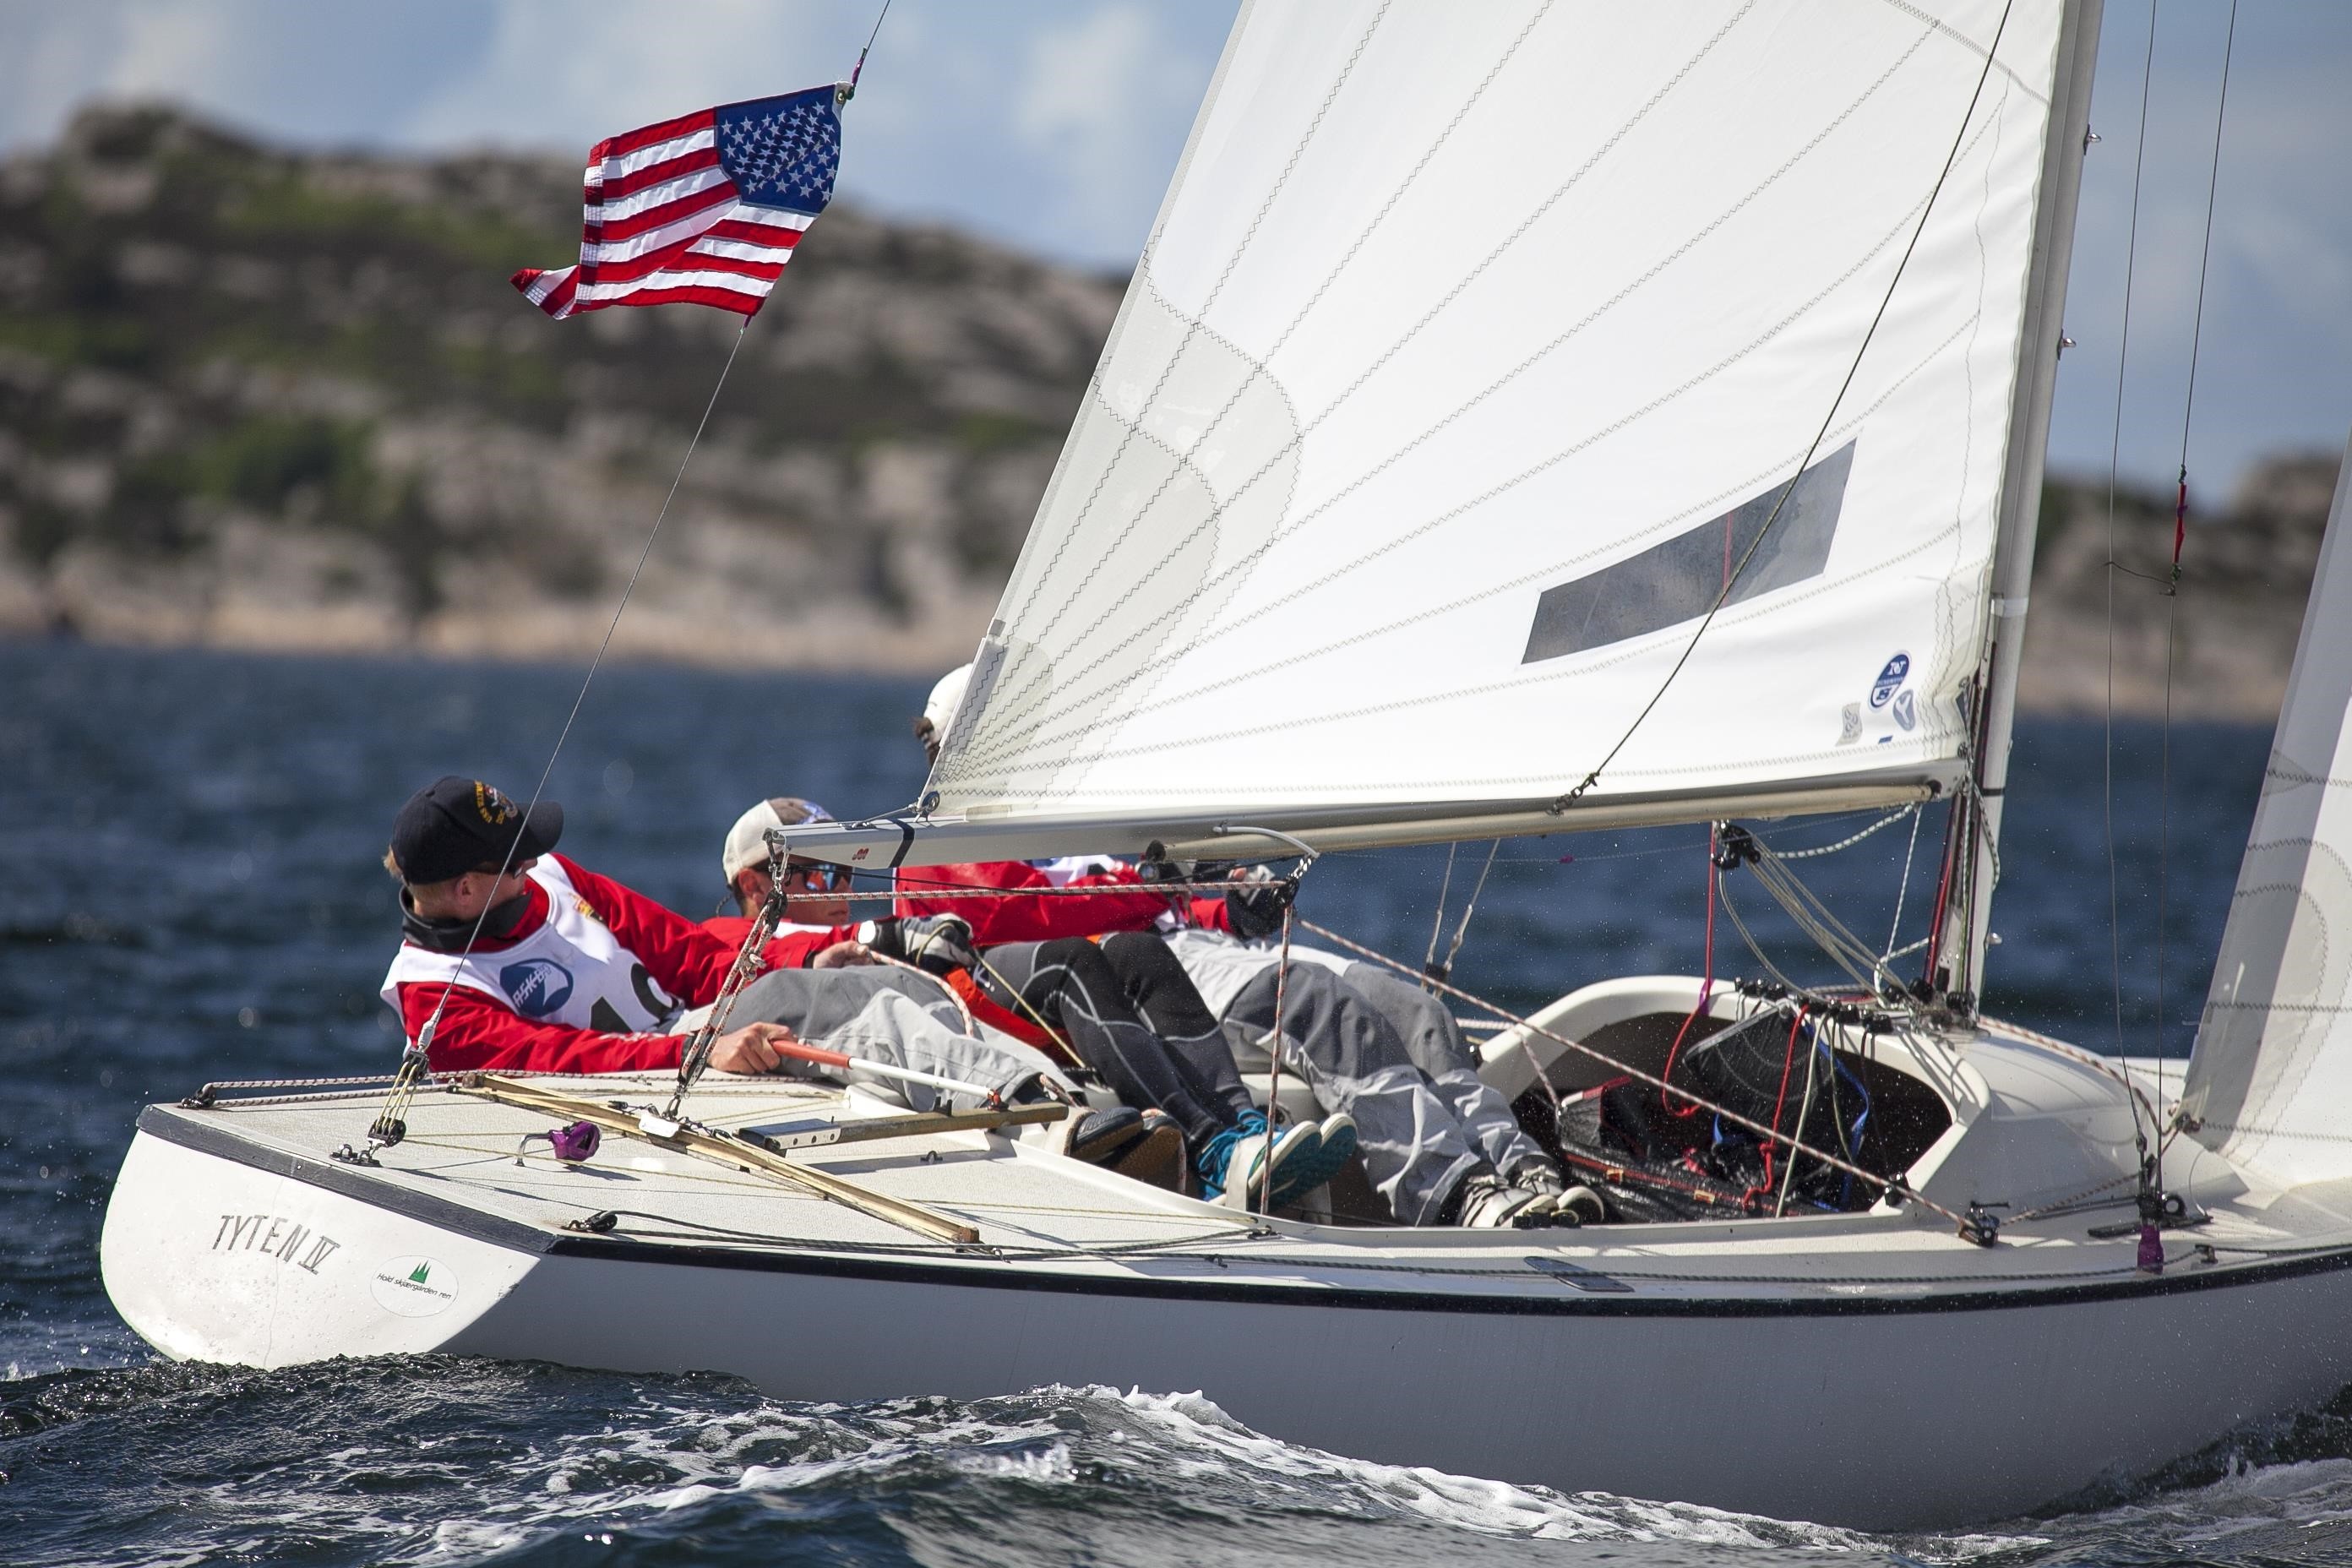
water, ocean, sport, boat, wind, ship, male, vessel, vehicle, sailing, yacht, sailboat, competition, men, nautical, sports, sail, racing, navigation, watercraft, sailboats, yachting, sailing ship, dinghy, yacht racing, skiff, windsports, dinghy sailing, keelboat, sailboat racing